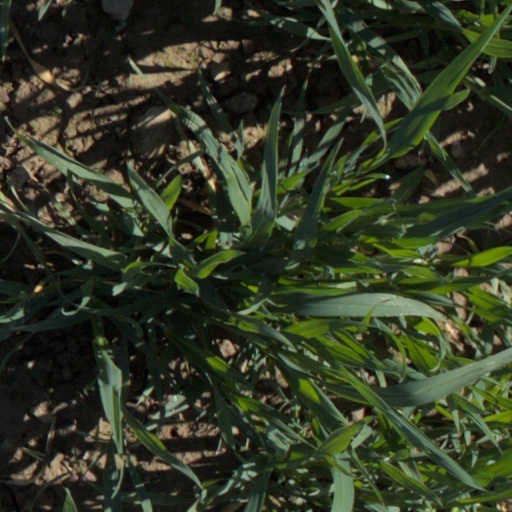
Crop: wheat